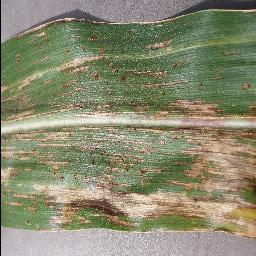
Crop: corn
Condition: (maize)_cercospora_spot_gray_spot